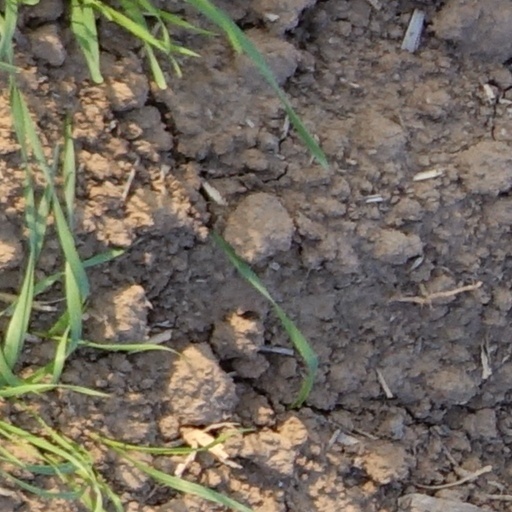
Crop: wheat